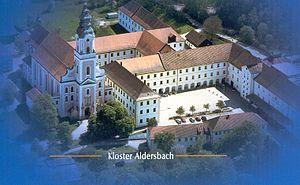
L’Abbaye d’Aldersbach est une ancienne abbaye cistercienne située à Aldersbach en Bavière dans le diocèse de Passau.
Aldersbach est une commune de Bavière, située dans l'arrondissement de Passau, dans le district de Basse-Bavière. La commune est connue notamment par l'Abbaye d'Aldersbach, ancienne abbaye cistercienne.